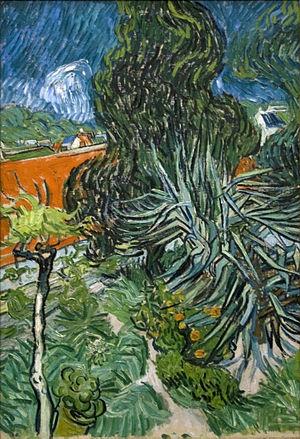
Van Gogh le suicidé de la société est un essai d'Antonin Artaud. À l’occasion de l’exposition consacrée à Vincent van Gogh par le Musée de l'Orangerie en janvier-mars 1947, Antonin Artaud rédige cet essai dans lequel il remet en cause la folie de Vincent Van Gogh et rend hommage à son œuvre picturale.